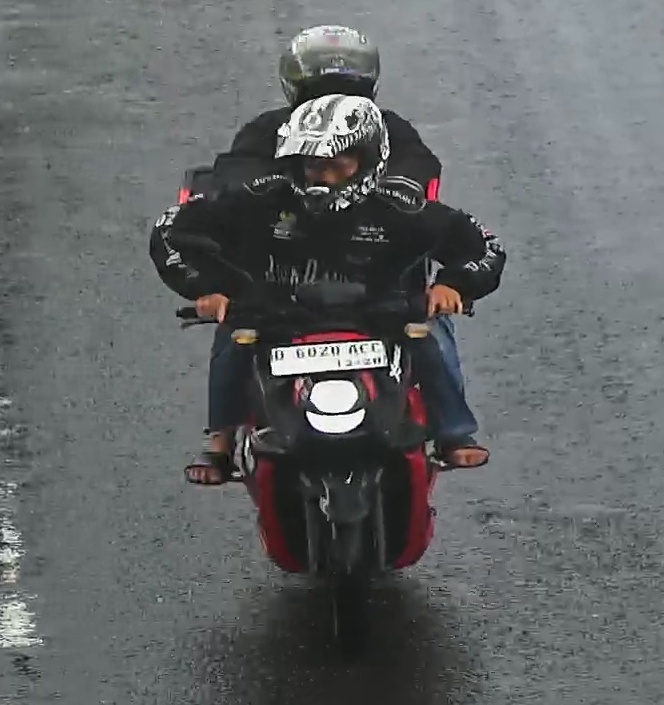
person-with-helmet: 2
person-without-helmet: 0